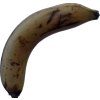
Label: banana